First Lutheran hymnal

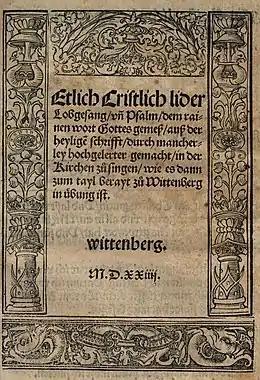
Title page of the first Lutheran hymnal of eight hymns (songs)

The First Lutheran hymnal, published in 1524 as Etlich Cristlich lider / Lobgesang und Psalm (Some Christian songs / canticle, and psalm), often also often referred to as the Achtliederbuch (Book with eight songs, literally Eightsongsbook), was the first Lutheran hymnal.